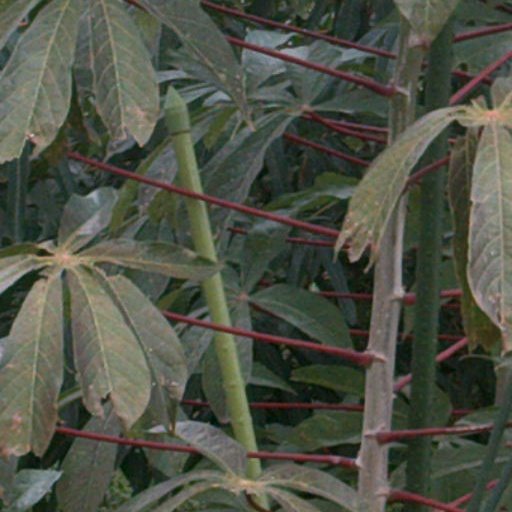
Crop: cassava